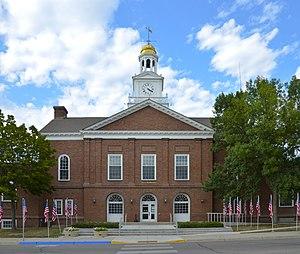
La ville américaine de Fergus Falls est le siège du comté d'Otter Tail, dans l’État du Minnesota. Lors du recensement de 2010, elle comptait 13 138 habitants.